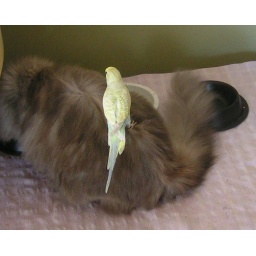
This bird is seriously getting brave. He flies around after the cats and lands on their backs.